Pierre Moreau

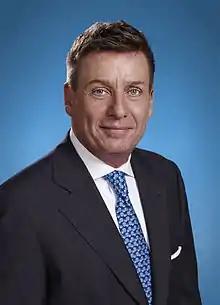
Moreau in 2015

Pierre Moreau (born 12 December 1957) is a Canadian politician and former lawyer who serves as a senator for the Canadian province of Quebec. He was appointed the Representative of the Government in the Senate on July 18, 2025.